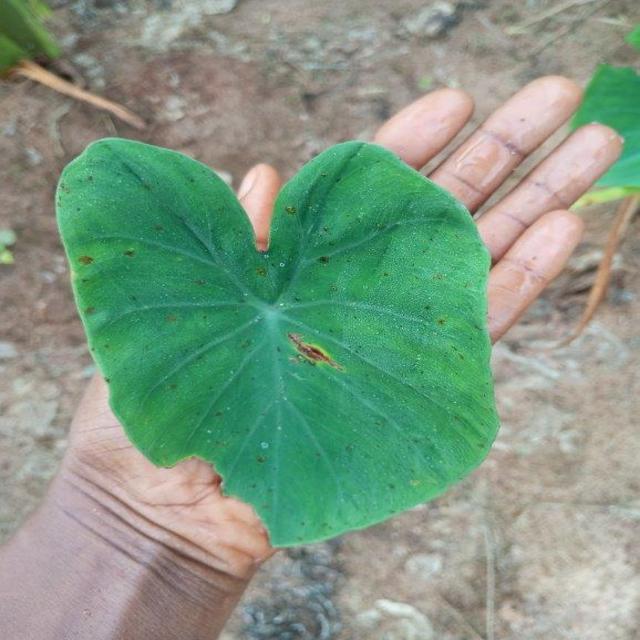
Label: Healthy